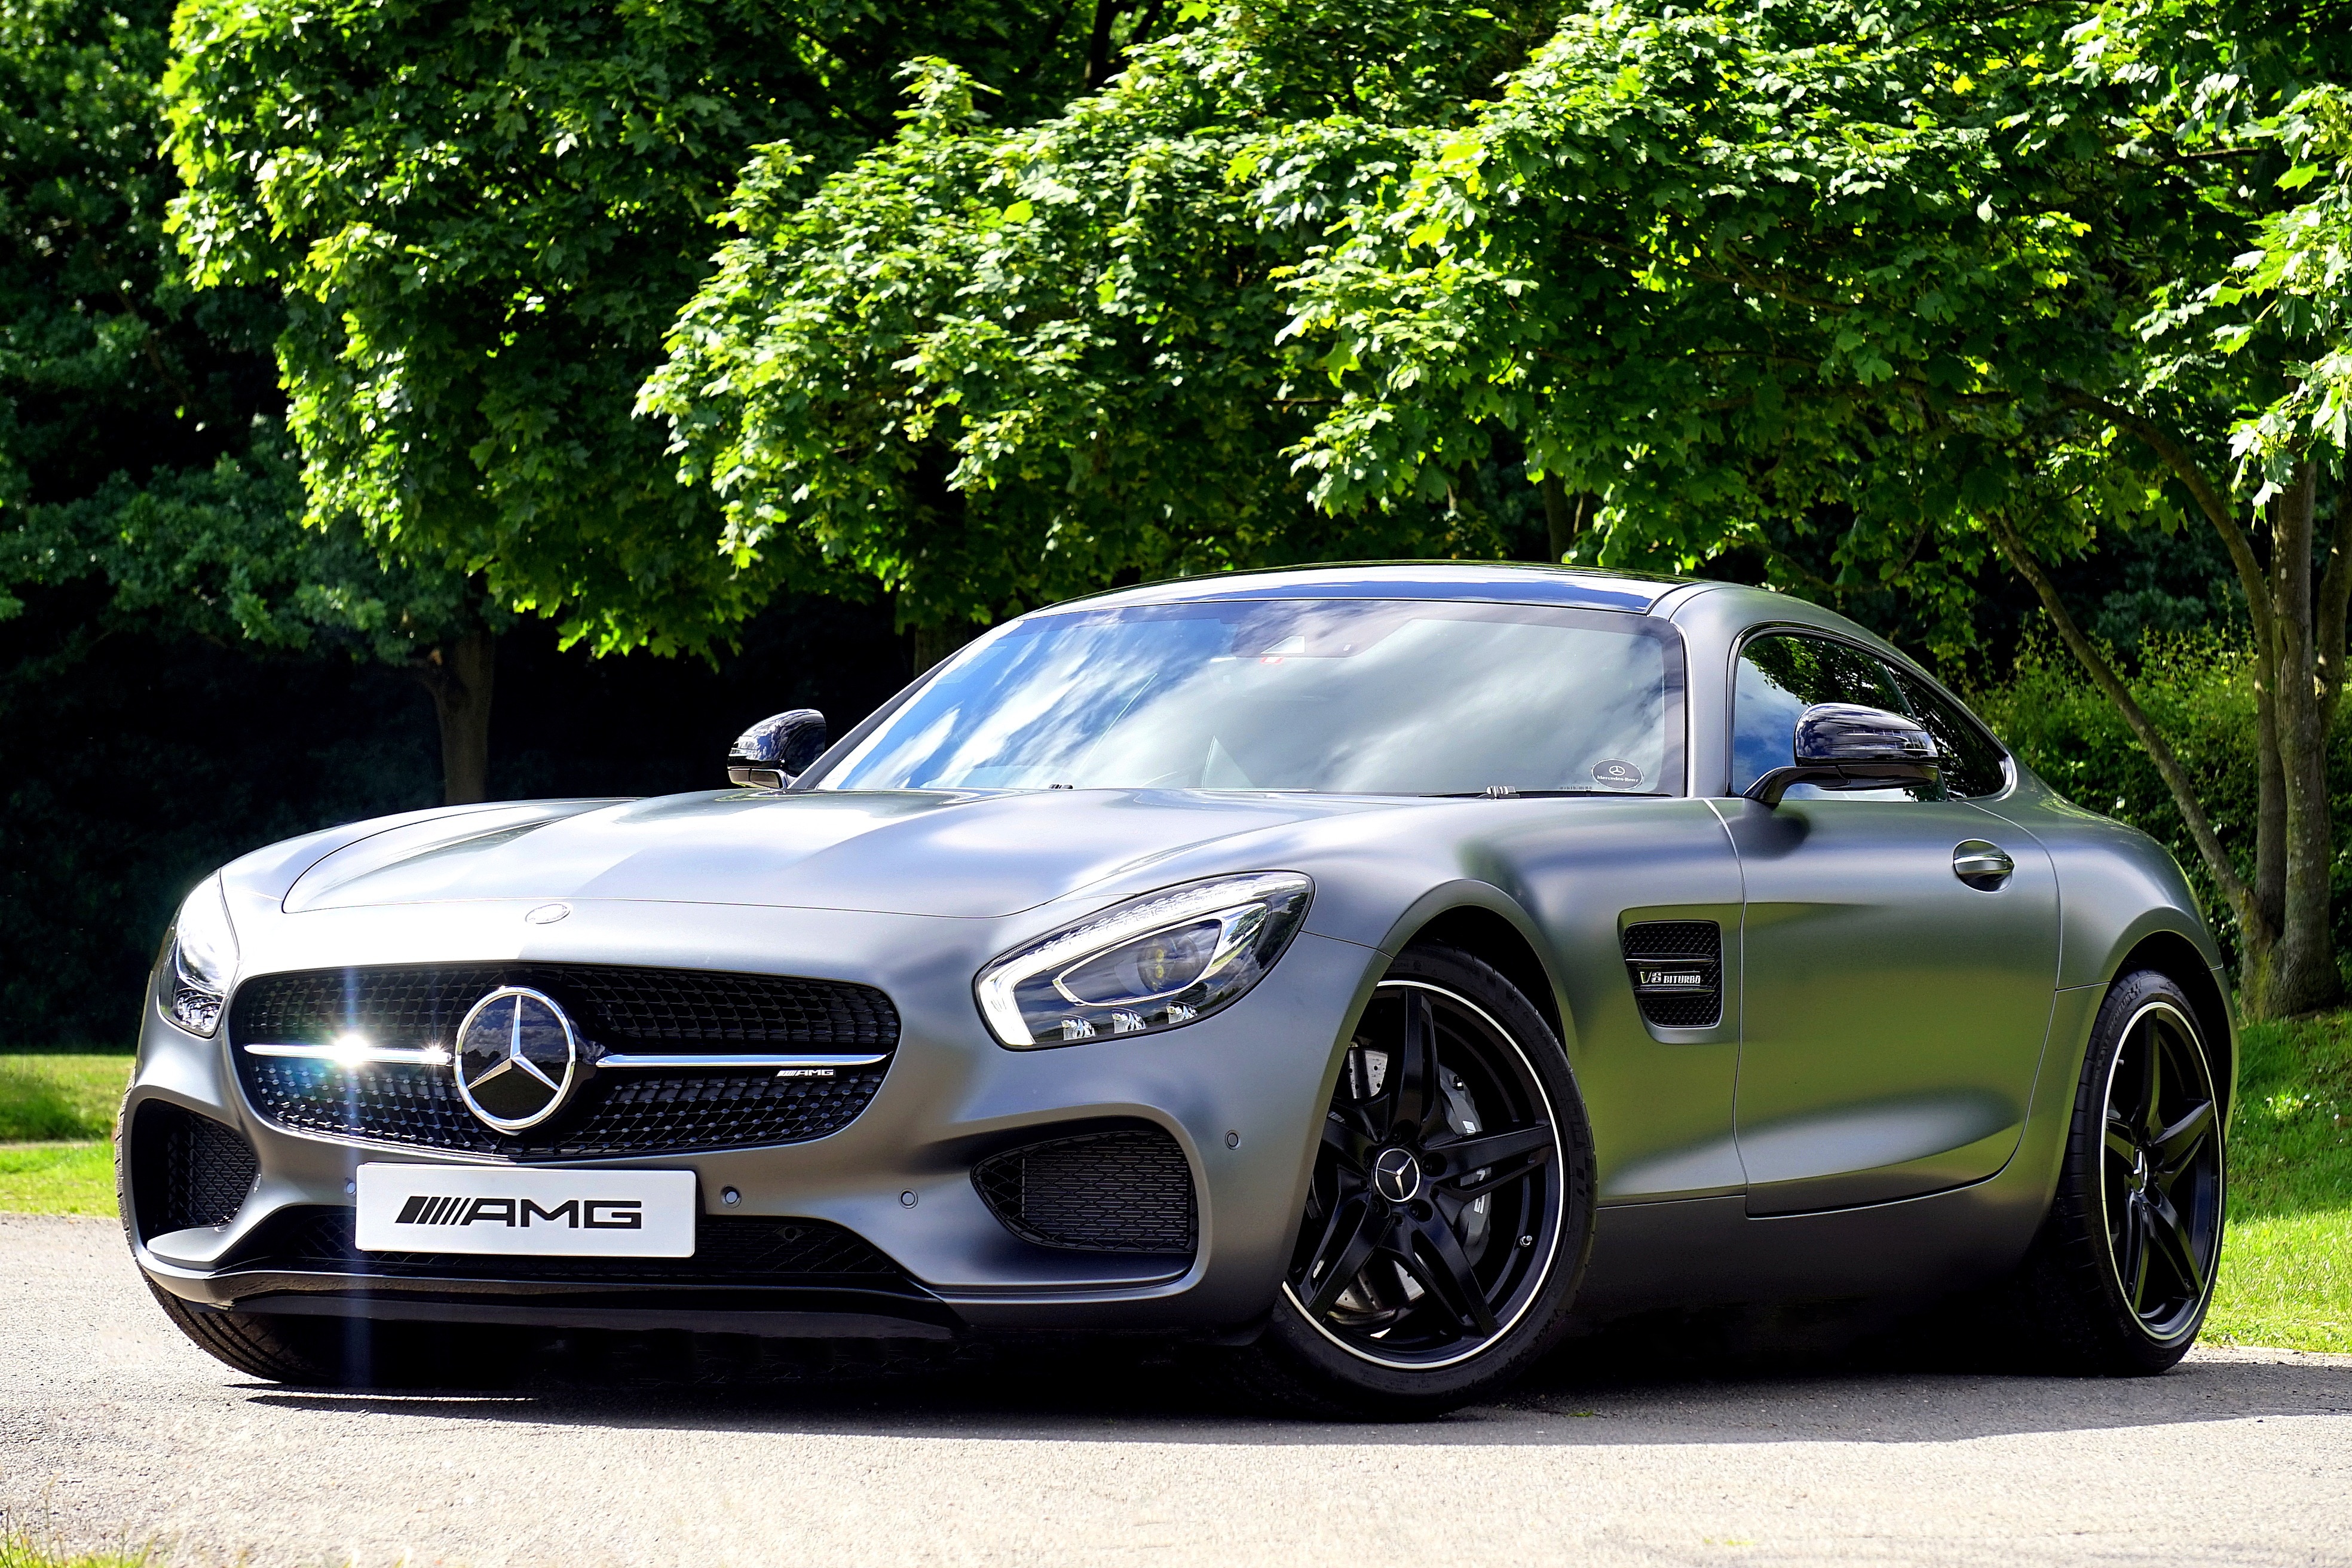
sport, car, wheel, automobile, transport, model, vehicle, auto, headlight, speed, automotive, sports car, race, supercar, power, luxury, design, performance, motor, style, mercedes, coupe, fast, mercedes benz, metallic, benz, luxury cars, land vehicle, prestige, mercedes benz sls amg, automobile make, automotive exterior, automotive design, luxury vehicle, performance car